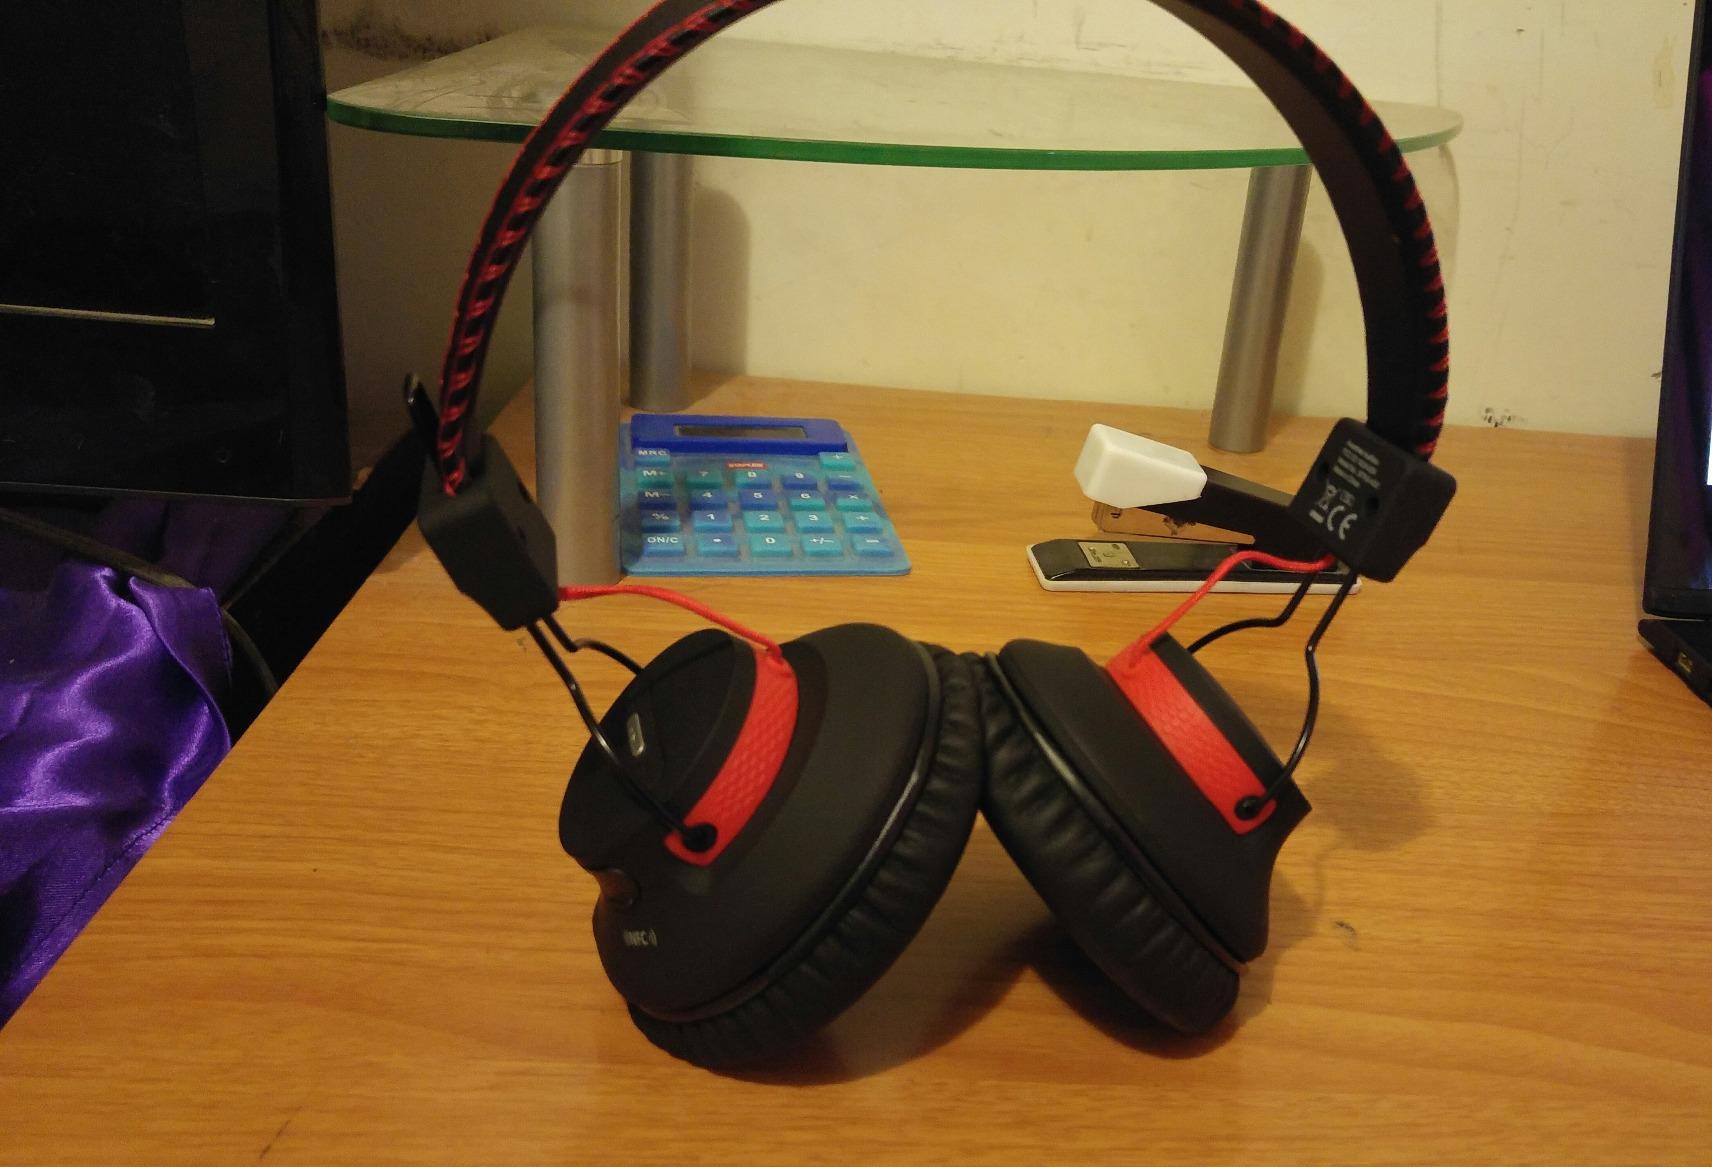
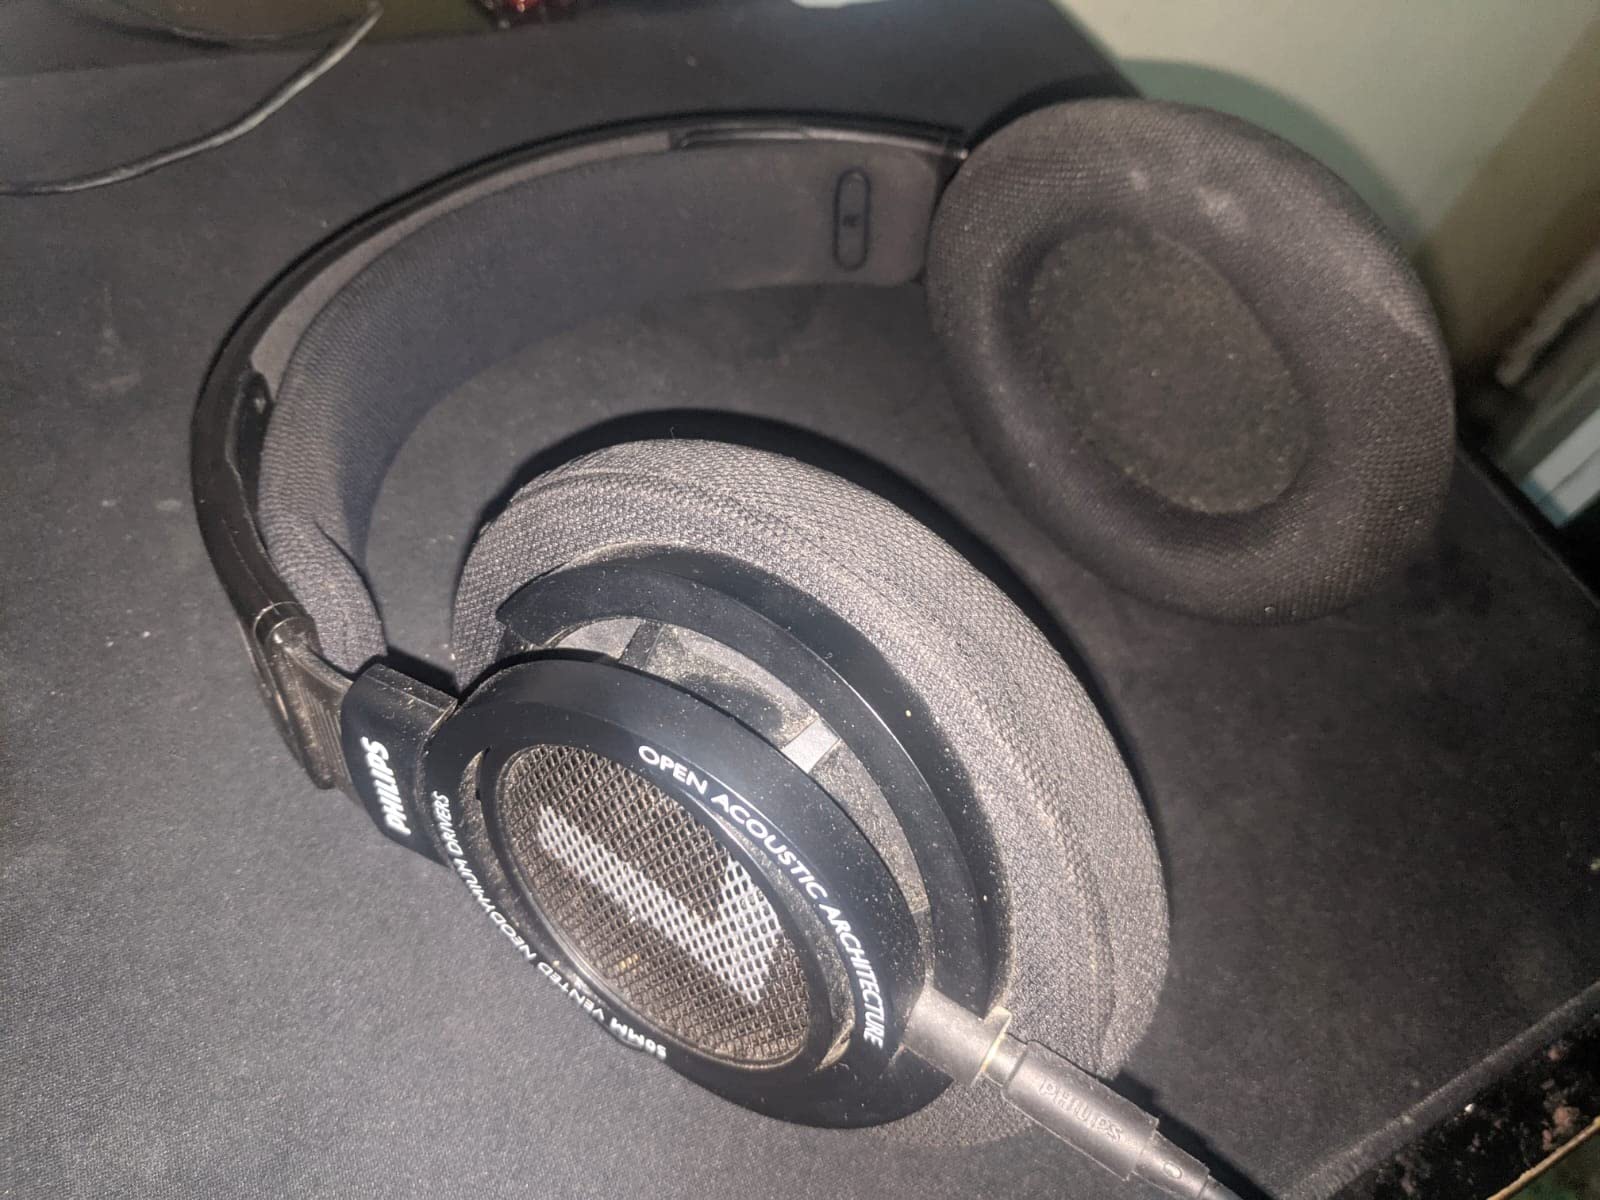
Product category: headphones
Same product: no